Varivode massacre

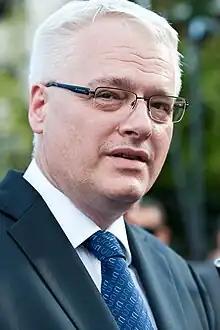
Croatian President Ivo Josipović condemned the killings in 2010.

A wooden monument was erected to commemorate the victims of the massacre. In April 2010, the plaque was destroyed by a Croatian war veteran and had to be rebuilt. The monument's destruction was condemned by then-Croatian Prime Minister Jadranka Kosor. "The Prime Minister called on the Interior Ministry and other institutions to launch an immediate investigation and to solve the case immediately, in order for the perpetrators to be found and punished for this act of vandalism," the Croatian government stated. The rebuilt monument was unveiled by Croatian President Ivo Josipović on 10 May 2010. The new monument is built out of stone, has the names of the victims inscribed in both the Latin and Cyrillic alphabets, stands ten meters tall and cost the Croatian government 60,000 kuna to construct.